Angel in Realtime

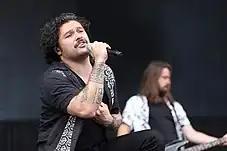
David Le'aupepe singing (left) and Max Dunn playing guitar (right) on stage.

"The Man Himself" was released as the album's lead single on 7 October 2021. The track would later poll at number 57 in the Triple J Hottest 100 of 2021. "Angel in Realtime" was officially announced on 10 November 2021, along with a track list, details of a worldwide tour, and "Tend the Garden", the album's second single. The artwork, designed by Bradley Pinkerton, was also issued, featuring the passport photo of Teleso. In December 2021, Gang of Youths performed "The Angel of 8th Ave." live on "The Late Show with Stephen Colbert". "In the Wake of Your Leave" was released as the third single on 7 January 2022, followed by "Spirit Boy" on 22 February 2022. The former track would later poll at number eight in the Hottest 100 of 2022. Upon the release of "Angel in Realtime" on 25 February 2022, it debuted at number one on the ARIA Albums chart, becoming the band's second release to do so. The album also appeared at number six on the Scottish albums chart, and at number 10 in the United Kingdom.